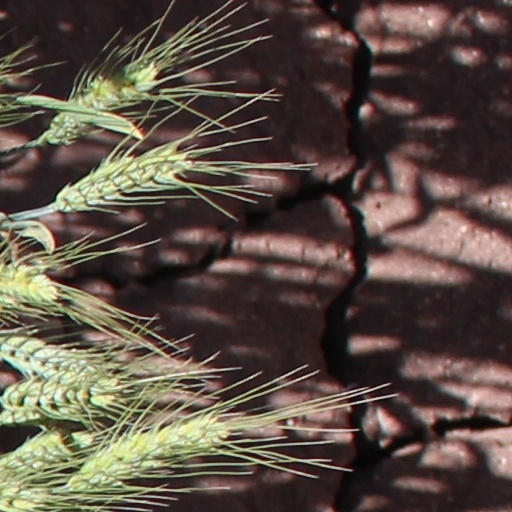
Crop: wheat